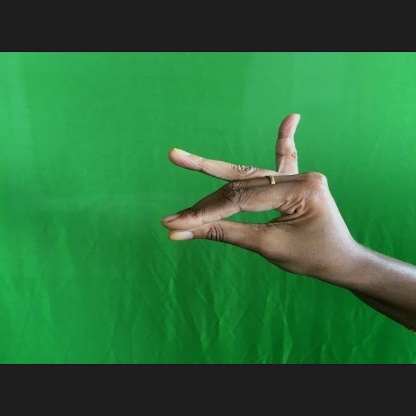
Mudra: Katakamukha